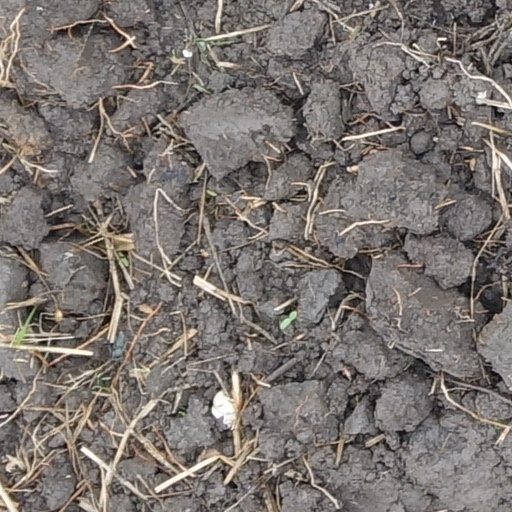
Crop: wheat